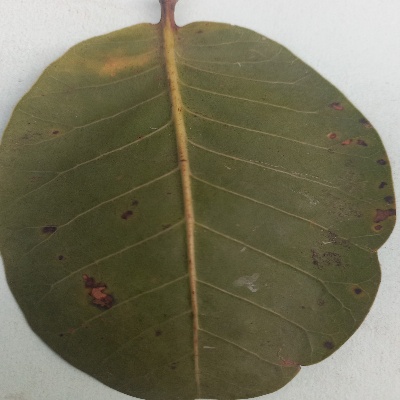
Crop: Cashew
Condition: anthracnose